Shantipur

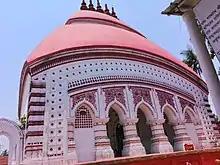
Shyamchand Mandir

Hinduism is majority religion in Santipur city with 79.15% followers. Islam is second most popular religion in city of Santipur with approximately 20.25% following it. In Santipur city, Christianity is followed by 0.04%, Jainism by 0.01%, Sikhism by 0.02% and Buddhism by 0.01%. Around 0.42% stated "Other Religion", approximately 0.11% stated "No Particular Religion".